Eugénie Brazier

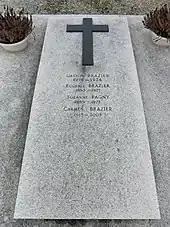
Brazier's grave, Mas Rillier cemetery, Miribel, Ain

The Michelin Guide reputations of the Col de la Luère establishment varied. The restaurant lost one of its three stars in 1960, Brazier resumed personal direction of the kitchen and three stars were restored in 1963. The third star was again withdrawn in 1968, when Brazier retired.